T. W. Sullivan Hydroelectric Plant

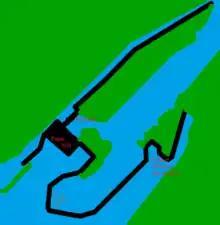
Map of Willamette Falls

The oldest part of the dam is the 1873 Willamette Falls Locks. The rest was built later for Station A.